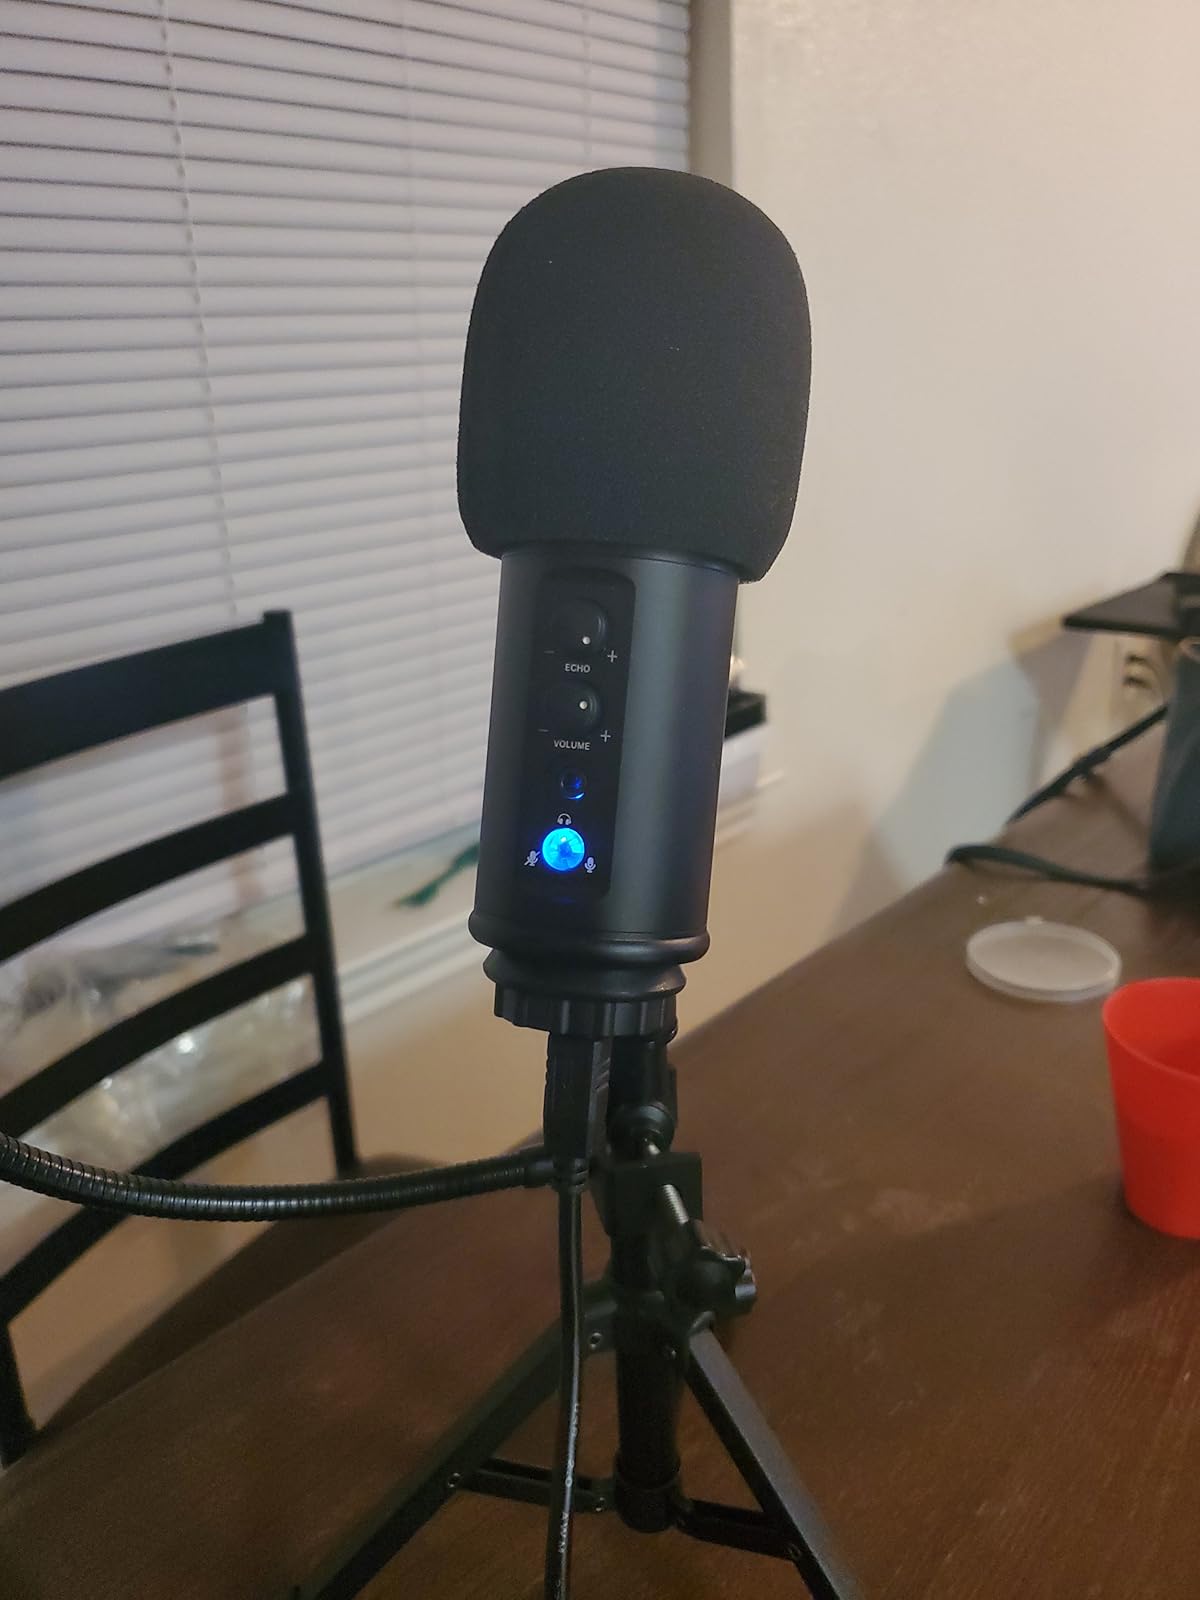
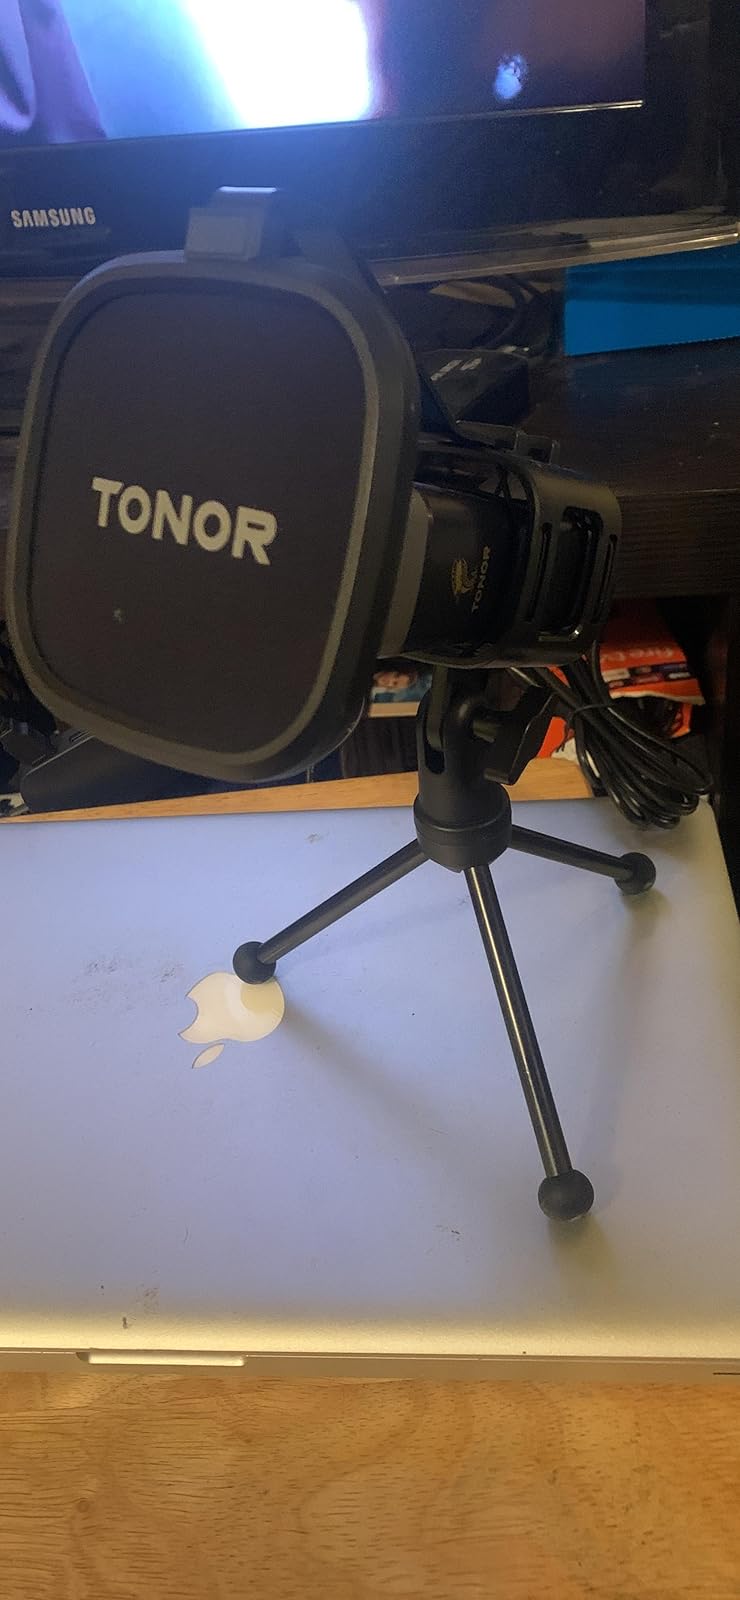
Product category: microphone
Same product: no